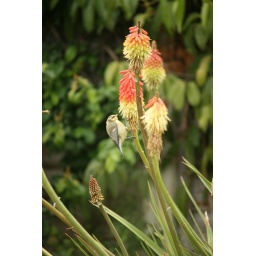
Blue tits eating seeds of red hot poker plant in our garden.